Answer in natural language. Which point is closer to the camera taking this photo, point B  or point C? Choose between the following options: C or B
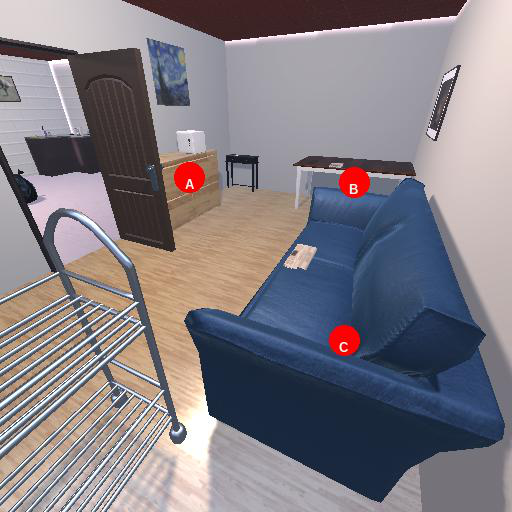
<answer>C</answer>